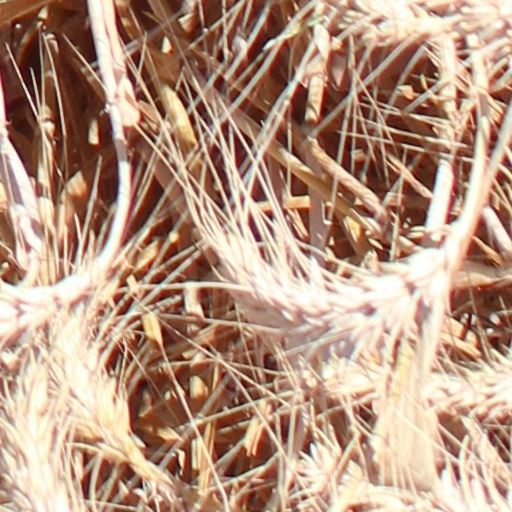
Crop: wheat